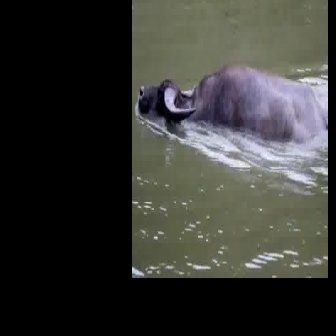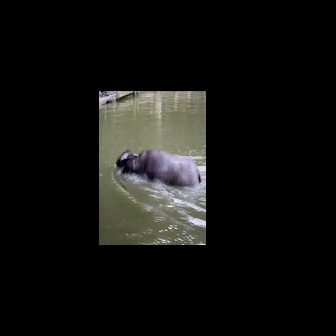
  Please identify the target specified by the bounding box [137,62,327,253] in the first image and locate it in the second image. Return the coordinates in [x_min,y_min,x_max,y_max] format.
Answer: [115,147,201,233]